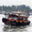
Label: ship